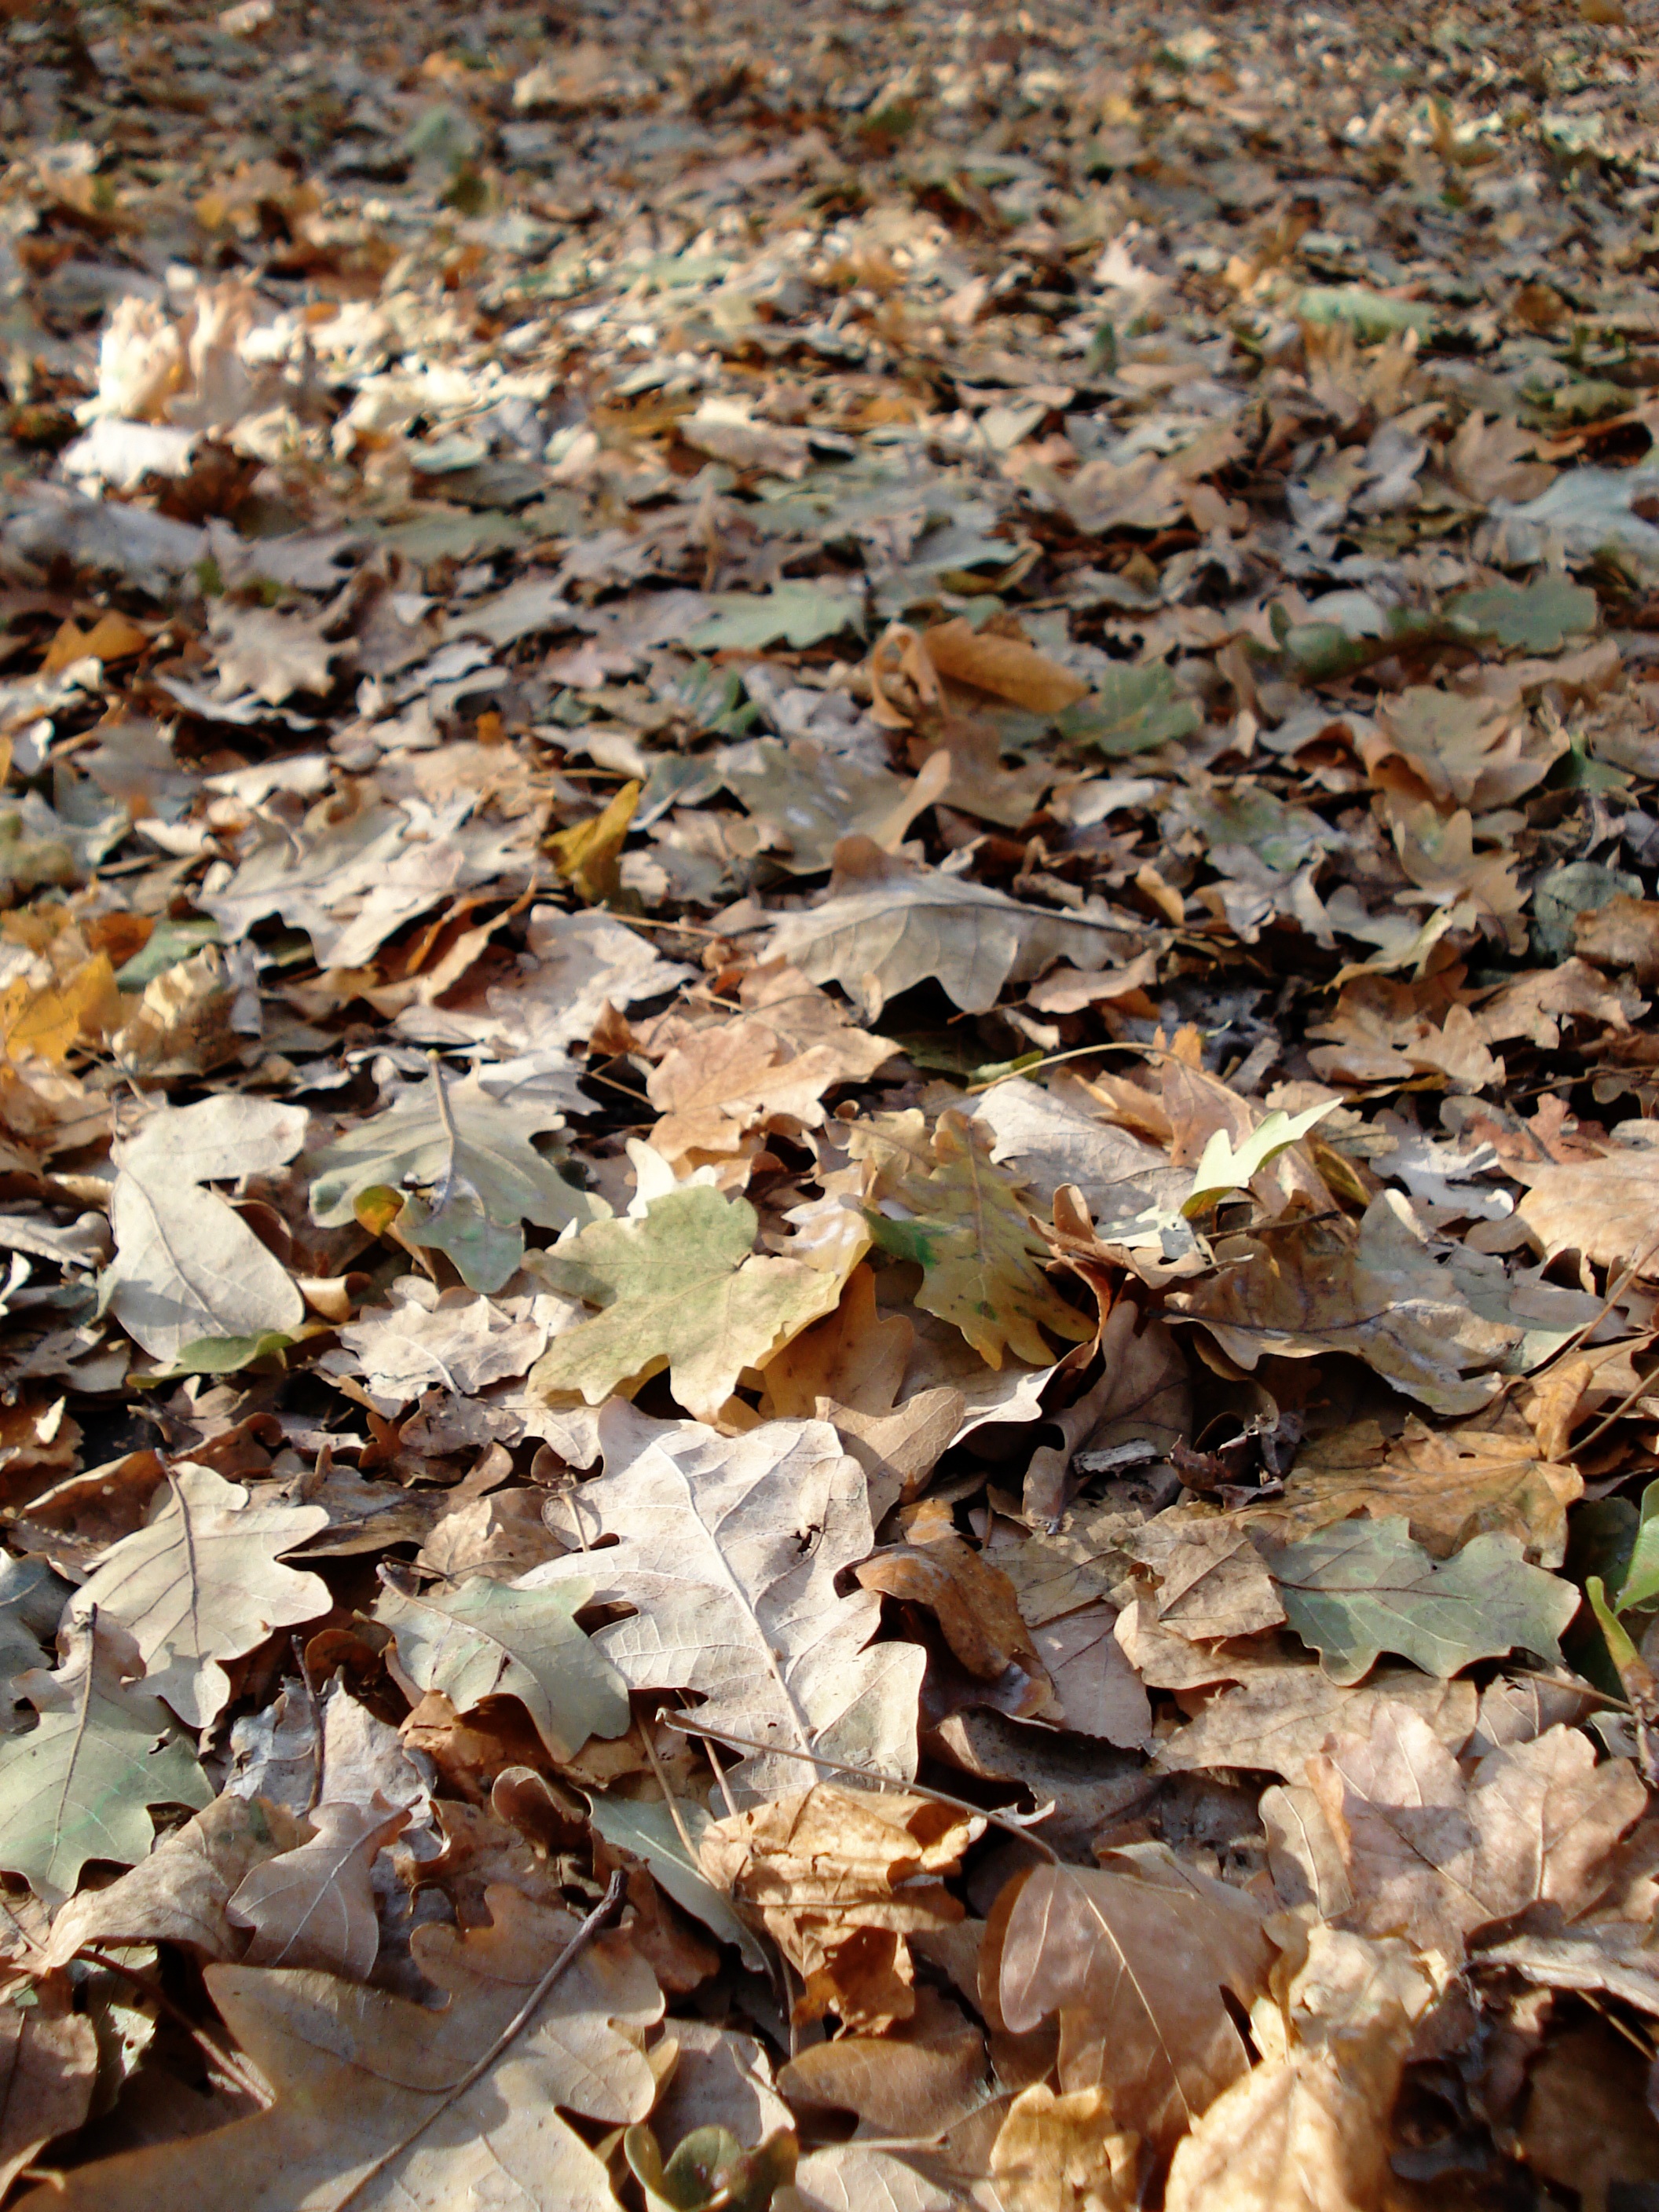
tree, nature, branch, plant, wood, texture, leaf, flower, trunk, natural, autumn, park, soil, yellow, season, leaves, deciduous, woodland, october, autumn leaves, oak leaves, woody plant, leaf litter